Anti-Masonic Party

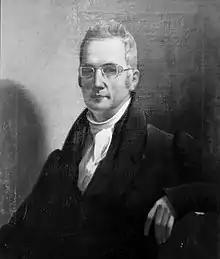
Amos Ellmaker, 1832 Anti-Masonic candidate for Vice President

Though the Anti-Masonic Party elected no senators and controlled no houses of a state legislature, Anti-Masons in state legislatures sometimes formed coalitions to elect senators and organize their chambers. Examples include: William Wilkins, elected to the Senate in 1830 by a coalition of Democrats and Anti-Masons in the Pennsylvania General Assembly; and William Sprague, elected speaker of the Rhode Island House of Representatives in 1831 by a coalition of Democrats and Anti-Masons.